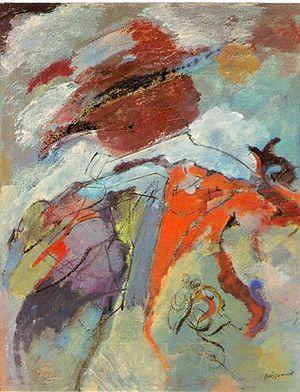
Edmond Boissonnet est un artiste plasticien français de la Seconde École de Paris, né à Bordeaux comme Odilon Redon, Albert Marquet et son ami de toujours, André Lhote. L’art de Boissonnet couvre ainsi la quasi-totalité du XXᵉ siècle. Il est le reflet des courants artistiques de ce siècle tout en étant indépendant de ceux-ci. Pour cela, il utilise différents moyens matériels : dessins, peintures sur toile, papier, bois, collages, mosaïques à partir de matériaux bruts, tapisseries de laines multicolores et pour mémoire, sculptures sur bois. Pour illustrer le défi qu’il se lance à lui-même sur le plan de l’art, il utilise souvent la métaphore du « Combat avec l’Ange ». Enfin, l’art de Boissonnet, s’étalant sur près de soixante dix ans, connaît quatre grandes périodes illustrées par des expositions significatives. Boissonnet expose pratiquement tous les ans dans différentes institutions artistiques.
Leyritz-Moncassin est une commune du Sud-Ouest de la France, située dans le département de Lot-et-Garonne, en région Nouvelle-Aquitaine.